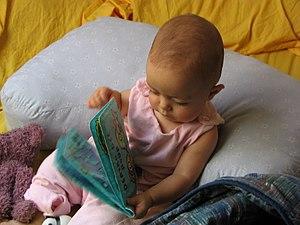
Une crèche ou une garderie au Québec est un lieu d'accueil collectif destiné aux enfants pré-scolaires, dès l'âge de 2 mois. La crèche a pour rôle de pallier au mieux l'absence des parents, mais sans s'y substituer. Il s'agit également d'un lieu permettant à l'enfant de découvrir la vie en collectivité et dont l'équipe d'encadrement et d'animation s'appuie sur un projet éducatif.